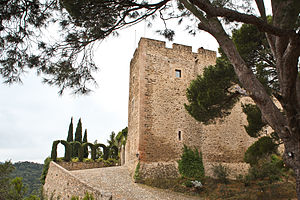
Corbère
Slot Corbère
Slot Corbère
Corbère er en by og kommune i departementet Pyrénées-Orientales i Sydfrankrig.